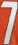
Number: 7